Chung Yuet Palace

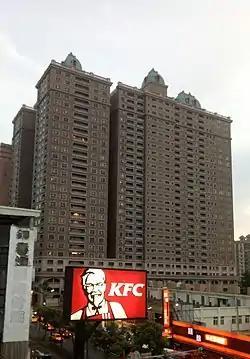

Chung Yuet Palace is a residential skyscraper complex located in Luzhu District, Taoyuan City, Taiwan. The complex comprises two skyscraper buildings completed in 2006, with a height of that comprise 29 floors above ground, as well as 3 basement levels. The complex contains 188 apartment units. As of December 2021, they are the tallest buildings in Luzhu District and 6th tallest in Taoyuan City. Facilities of the condominium include two swimming pools, sauna rooms, gymnasiums, as well as entertainment and leisure facilities, such as billiard rooms, badminton and squash courts, and yoga rooms.